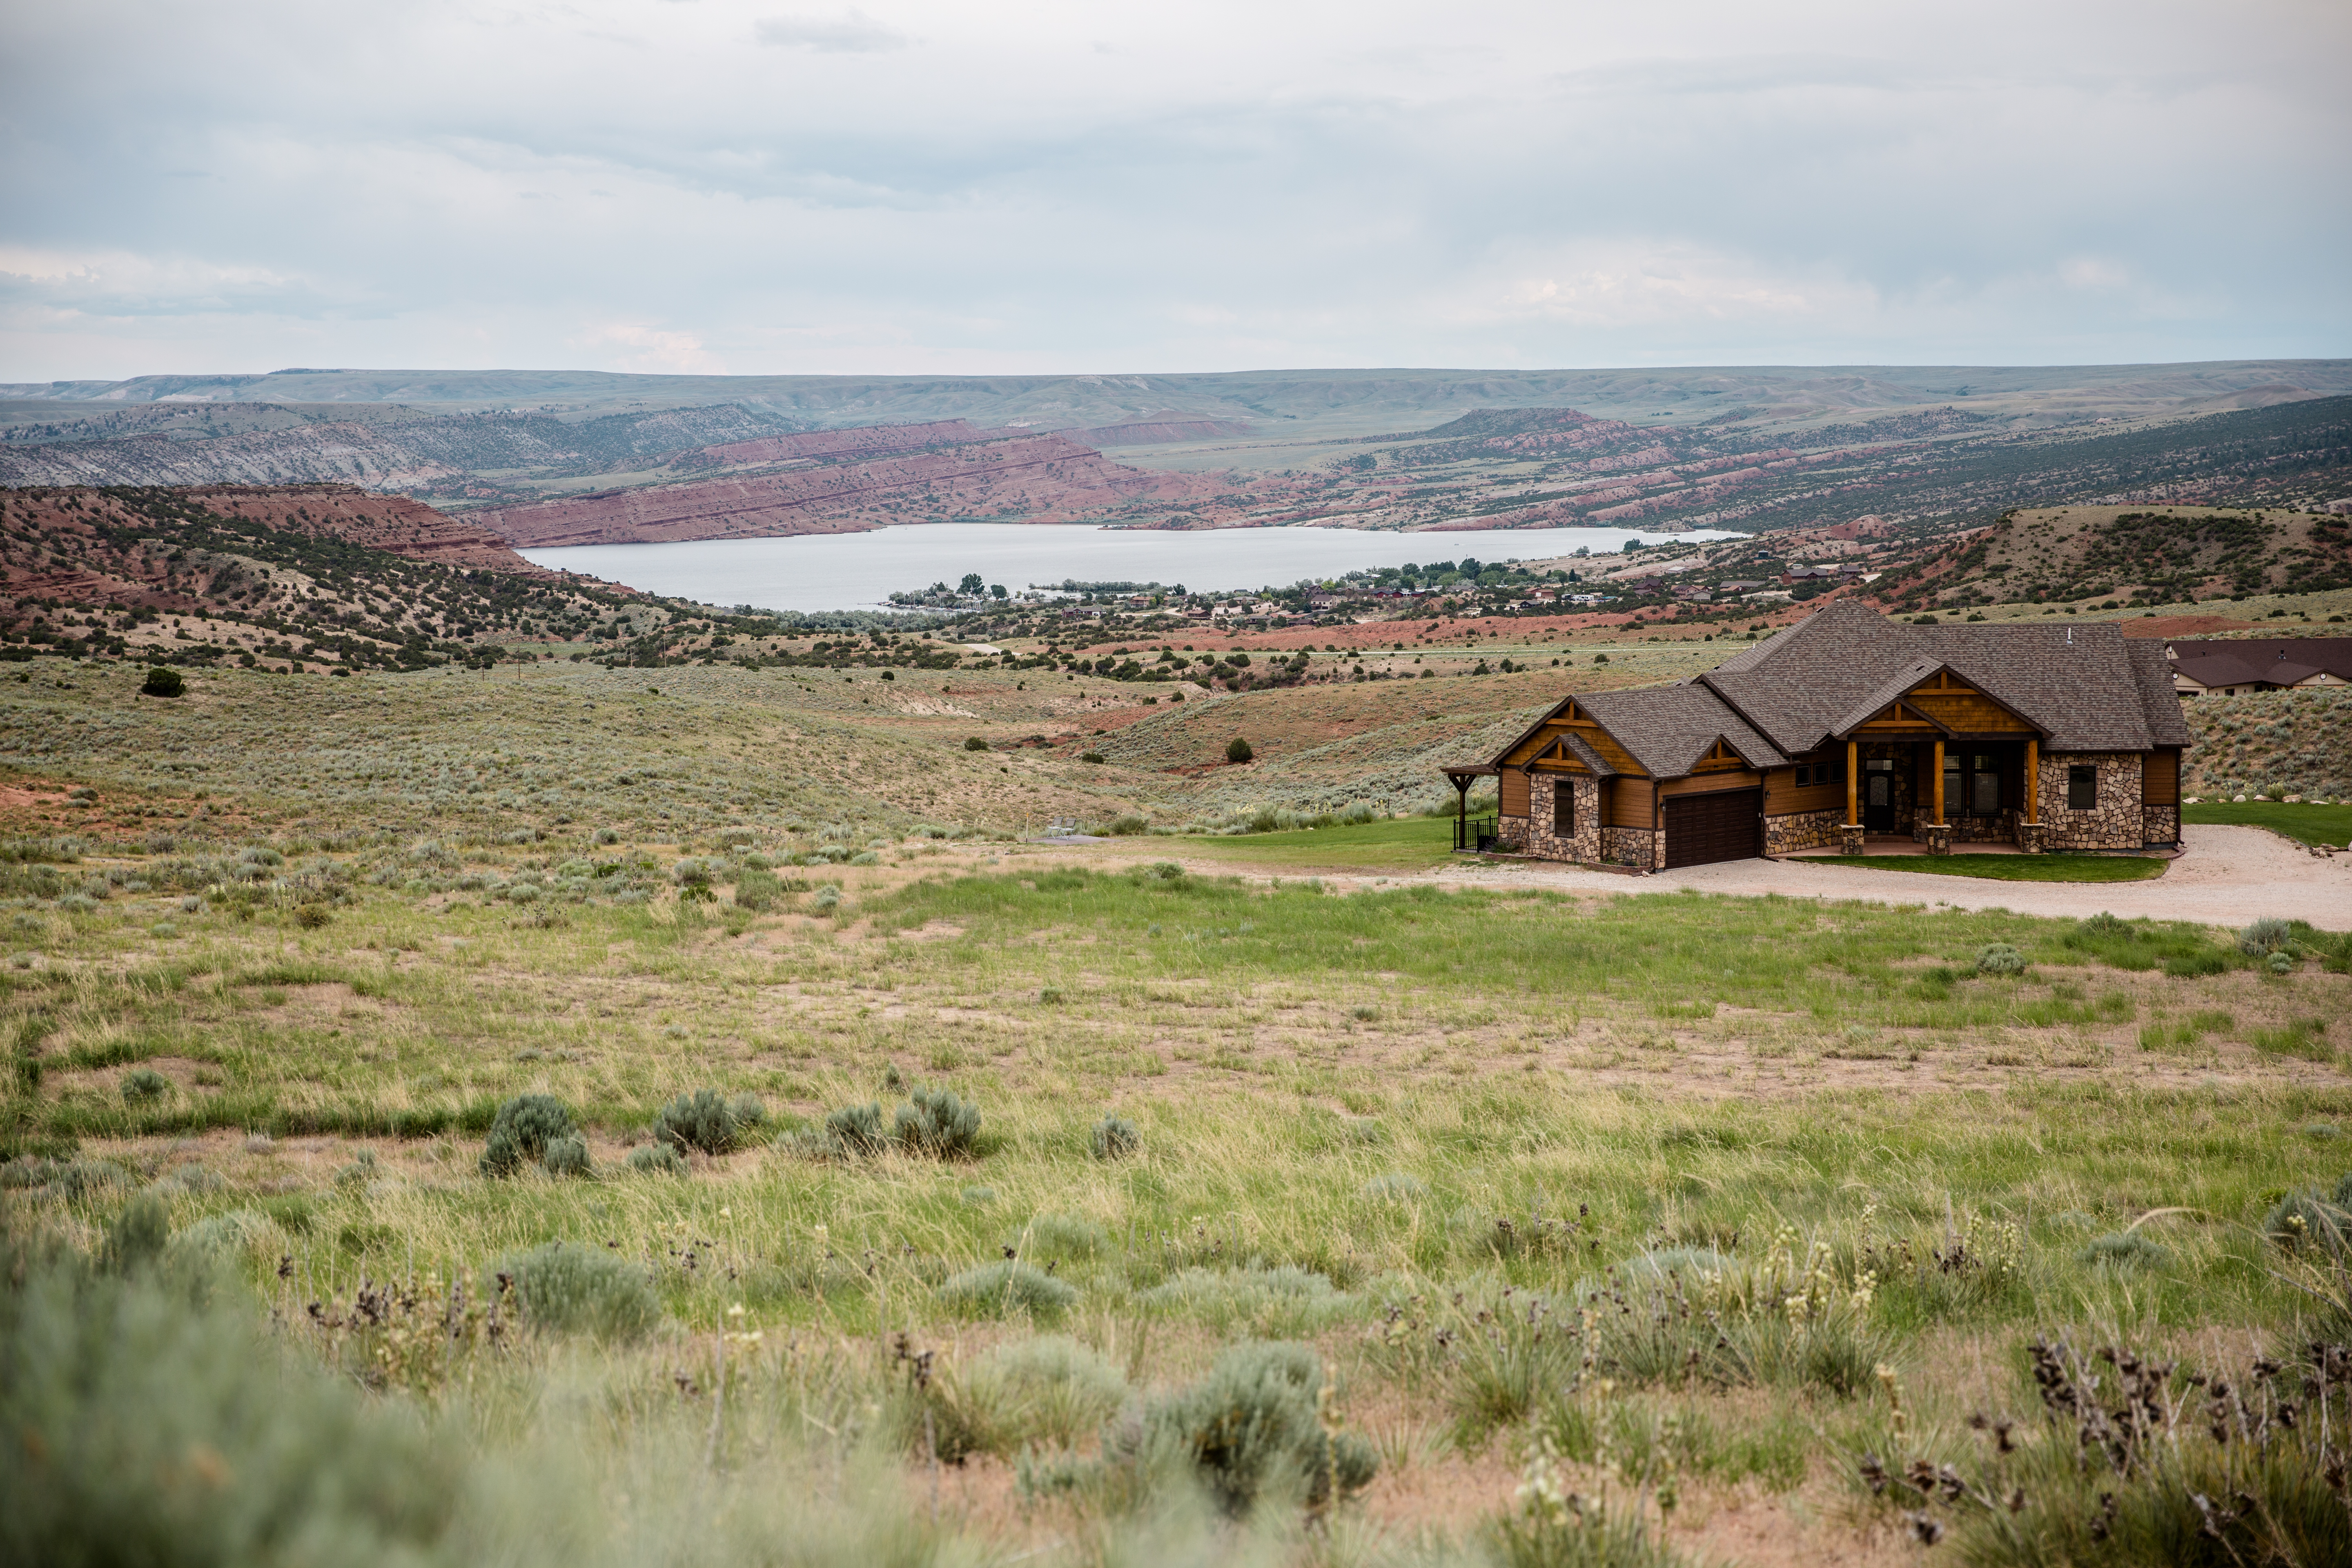
landscape, water, nature, grass, wilderness, mountain, field, farm, prairie, countryside, house, hill, lake, valley, village, ranch, plain, clouds, grassland, plateau, rural area, natural environment, geographical feature, mountainous landforms